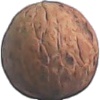
Label: walnut